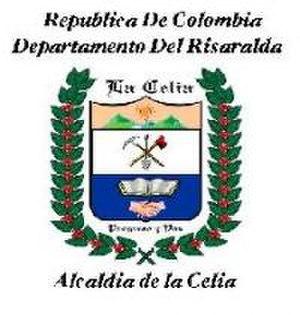
La Celia est une municipalité située dans le département de Risaralda en Colombie.